Circumcision surgical procedure

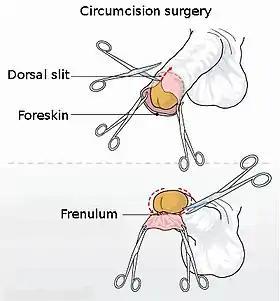
Circumcision surgery with hemostats and scissors

Circumcision surgical procedure in males involves either a "cut and stitch" surgical procedure or use of a circumcision instrument or device. In the newborn period (less than 2 months of age), almost all circumcisions are done by generalist practitioners using one of three surgical instruments. In the US, the Gomco clamp is the most utilized instrument, followed by the Mogen clamp and the Plastibell. They are also used worldwide.